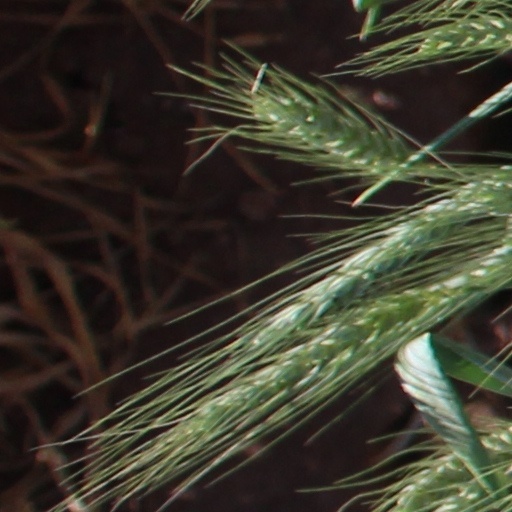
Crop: wheat